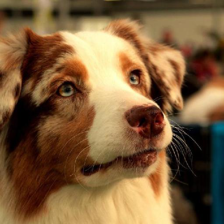
Label: animals